Ergotism

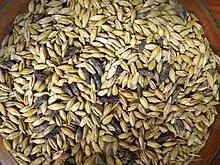
Ergot in barley

Dark-purple or black grain kernels, known as ergot bodies, can be identifiable in the heads of cereal or grass just before harvest. In most plants the ergot bodies are larger than normal grain kernels, but can be smaller if the grain is a type of wheat.